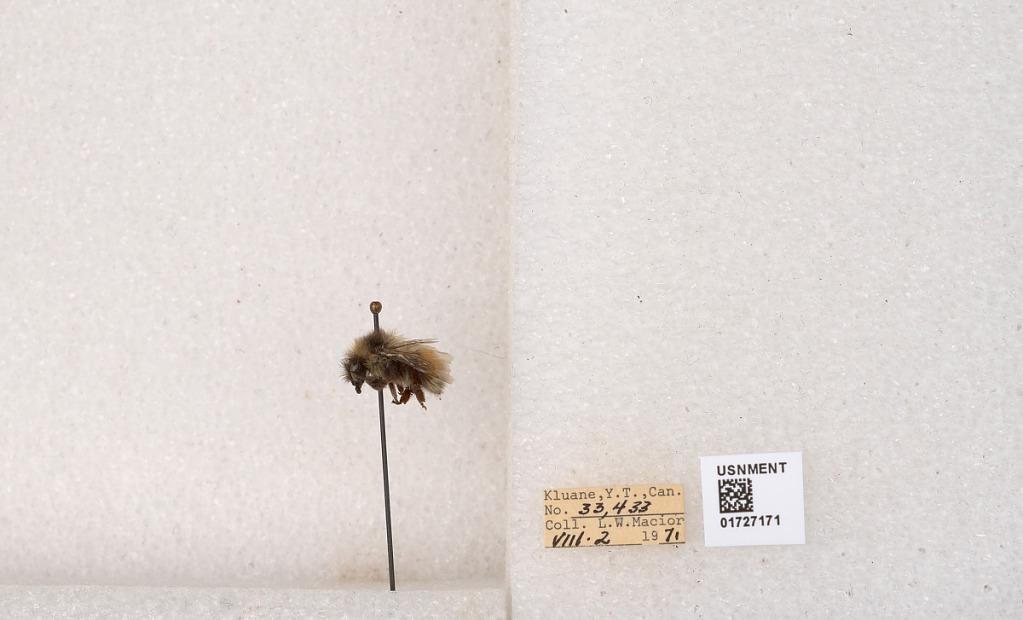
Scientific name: Bombus (Pyrobombus) sylvicola Kirby
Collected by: L. Macior
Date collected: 1971-8-2
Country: Canada
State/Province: Yukon Territory
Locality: Kluane National Park and Reserve
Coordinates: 60.7493, -139.504